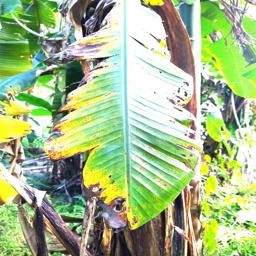
Label: YELLOW SIGATOKA